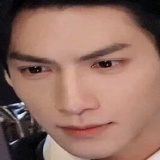
diễn viên La Vân Hi